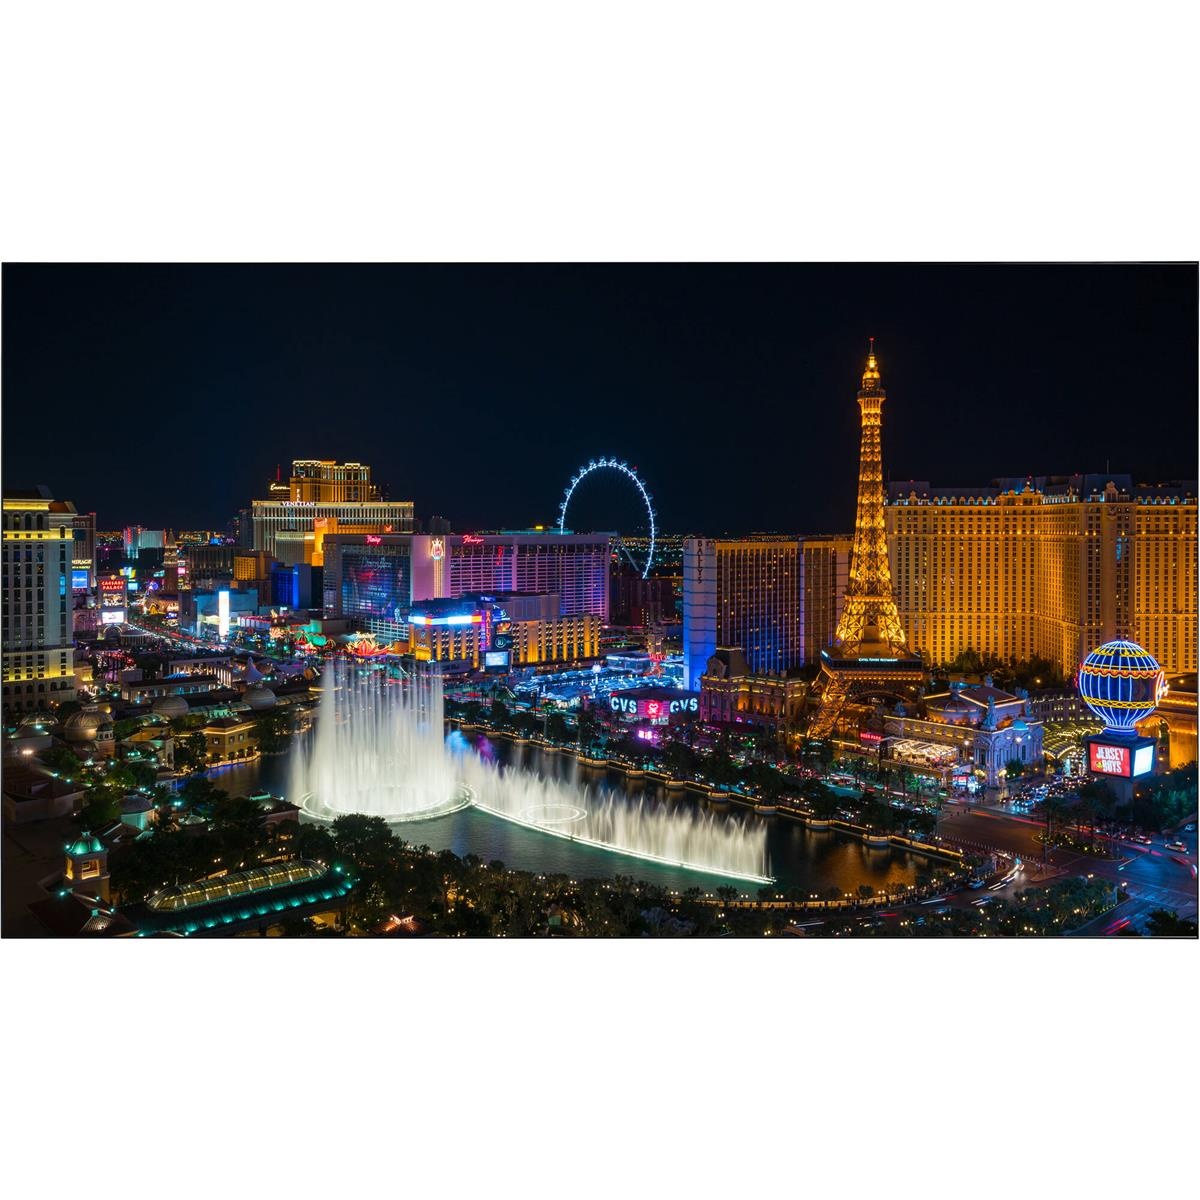
LG 55VL5FAW-4P 55" 2x2 Full HD IPS Video Wall Display
LG VL5F Series Video Wall Display Immersive, Seamless, and Built for Professional Impact The LG VL5F Series delivers a captivating video wall experience with ultra-narrow bezels, vivid IPS picture quality, and user-friendly features—perfect for advertising, information display, and high-impact visual environments. Key Specifications Resolution: 1920 × 1080 (Full HD) Brightness: 500 nits (typical) Orientation: Landscape & Portrait Bezel Width: 2.25mm (Top/Left), 1.25mm (Bottom/Right) – 3.5mm bezel-to-bezel Depth: 93.1 mm Interfaces: HDMI (x2), DisplayPort, DVI-D, USB, RS232C, RJ45, Audio, IR Incredible Immersion ▪ Ultra-Narrow 3.5mm Bezel Create virtually seamless large-scale displays that immerse viewers in dynamic content. ▪ Image Gap Reduction An advanced image algorithm minimizes visual breaks across tiled displays, ensuring smooth object rendering along bezel lines. Vivid, Dynamic Picture Quality ▪ Higher Viewing Angle Optimized for large, elevated displays to maintain uniform brightness and vibrant colors without distortion. ▪ IPS Wide Viewing LG’s IPS technology delivers lifelike colors and clarity from virtually any angle, ensuring your message reaches every viewer. User Convenience ▪ Easy Color Temperature Control Adjust in 100K increments via remote for precise visual tuning based on content needs. ▪ Detailed White Balance Adjustment Fine-tune grayscale values beyond standard full-white mode for exact color accuracy. ▪ Optimized Menu & GUI A commercial-ready interface groups functions logically and features a four-way navigation remote plus large, legible fonts for operation—even from a distance.
Brand: LG
Category: Business & Industrial > Advertising & Marketing > Trade Show Displays > Modular Displays